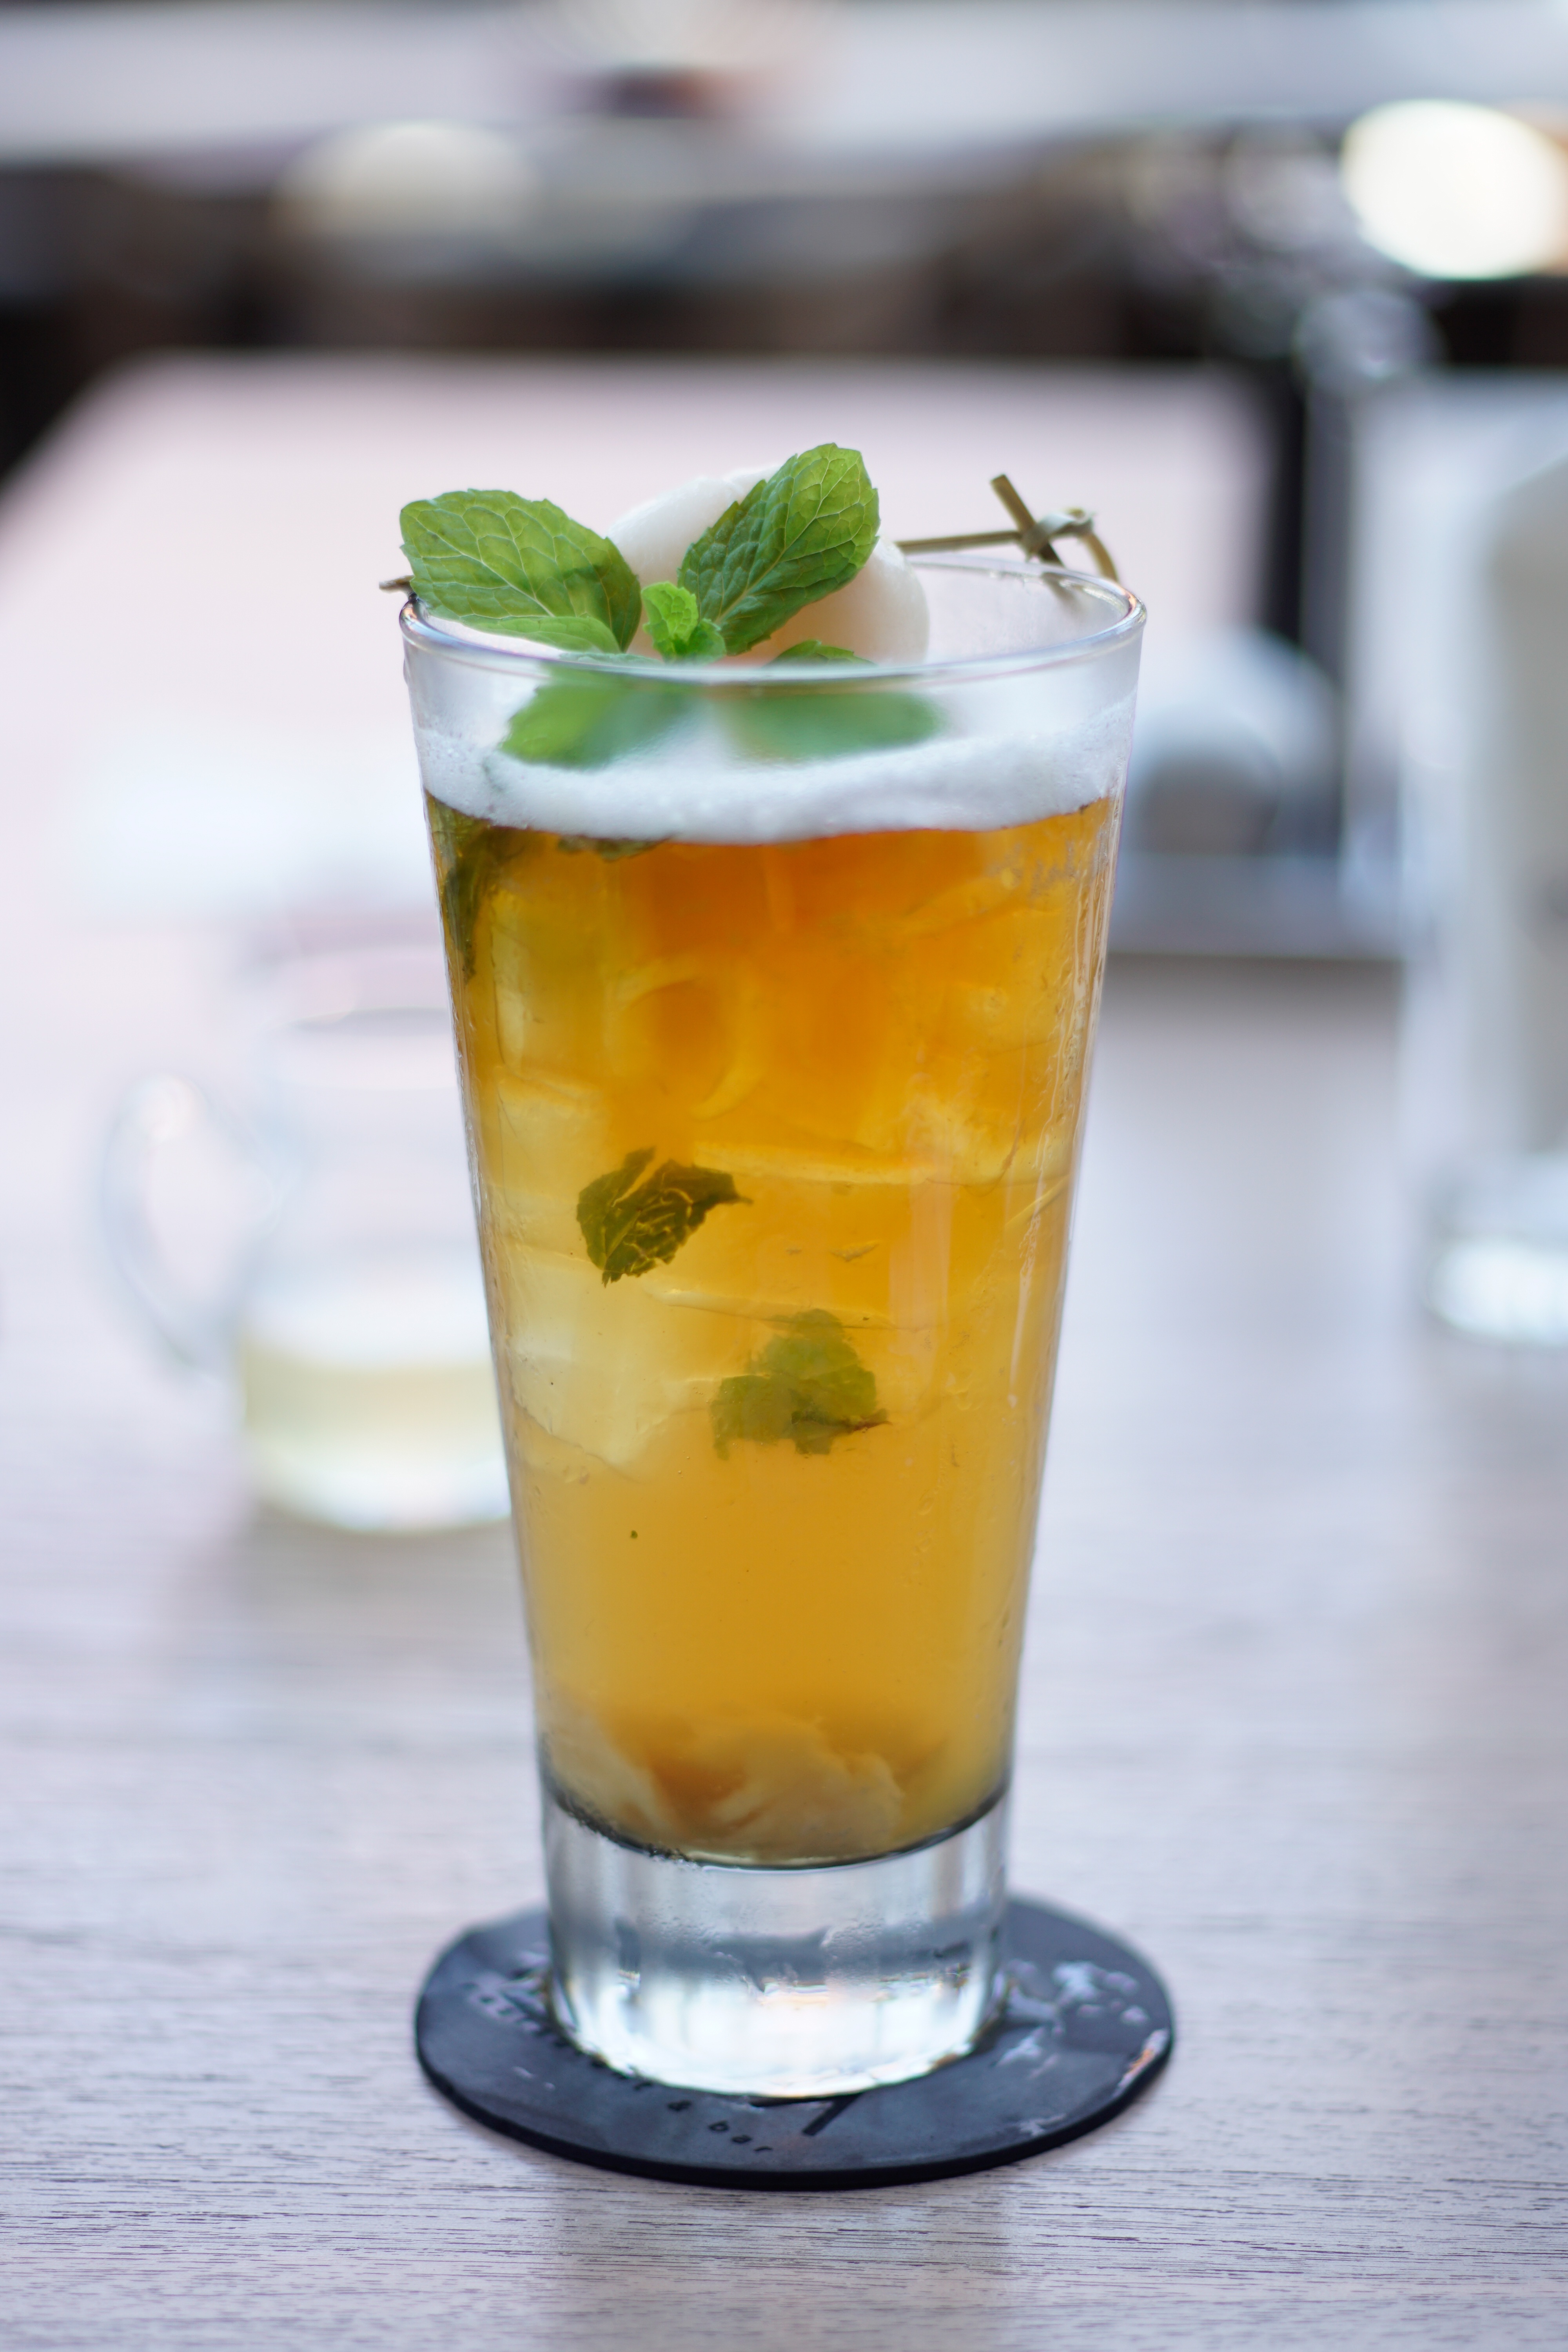
cold, fruit, sweet, tea, ice, food, produce, fresh, drink, lychee, cocktail, mojito, liqueur, beverages, citrus, flowering plant, distilled beverage, non alcoholic beverage, mai tai, mint julep